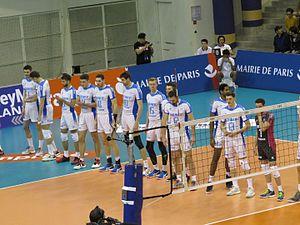
Photo réalisée lors du match de ligue des champions de volley entre le Paris Volley et Zenith Kazan